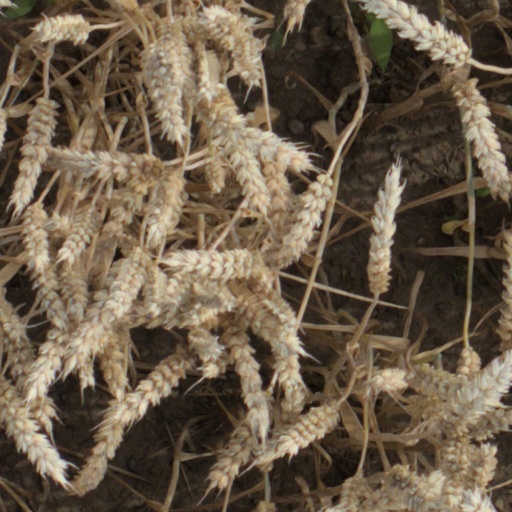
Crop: wheat